Richard P. Marvin

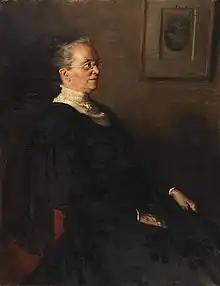
Portrait of his daughter Mary, by Ellen Emmet Rand, 1906

On September 8, 1834, Marvin was married to Isabella Newland (1811–1872), a daughter of David Newland and Jane (née McHarg) Newland. Together, they were the parents of: